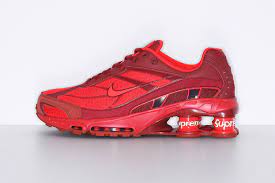
Label: Sneaker